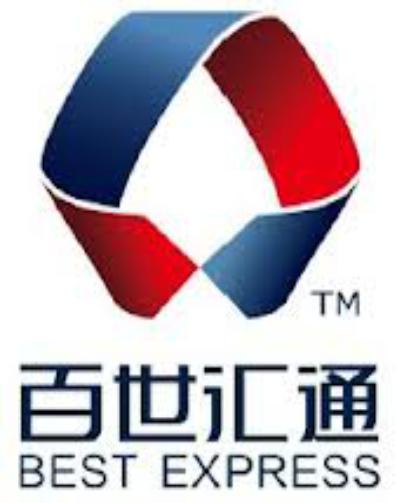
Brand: BEST EXPRESS-2
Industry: Others